Ferdinand Schumann-Heink

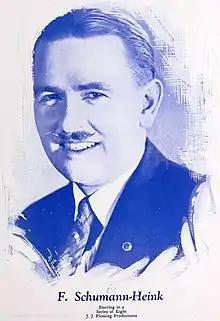
Schumann-Heink in 1925

Ferdinand Schumann-Heink ( Schumann; born 9 August 1893 – 15 September 1958) was a German-born American character actor with over 65 films to his credit.